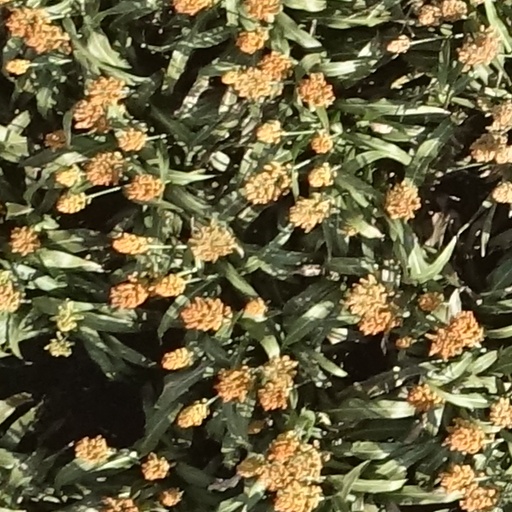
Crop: sorghum